Creatures of the Cosmos

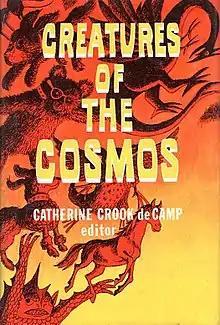
Dust-jacket illustration of "Creatures of the Cosmos"

Creatures of the Cosmos is an anthology of fantasy and science fiction short stories for younger readers, edited by Catherine Crook de Camp. It was first published in hardcover by Westminster Press in 1977. It was the third such anthology assembled by de Camp, following the earlier "3000 Years of Fantasy and Science Fiction" (1972) and "Tales Beyond Time" (1973), both of which she edited together with her husband L. Sprague de Camp.